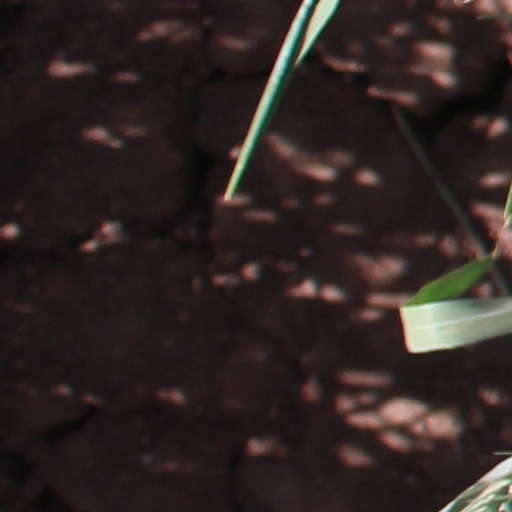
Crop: wheat